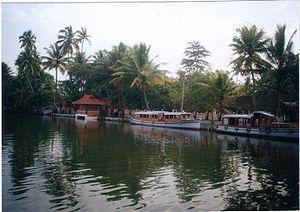
Alappuzha est l'un des 14 districts de l'État du Kerala, en Inde. La principale ville du district est Alappuzha.